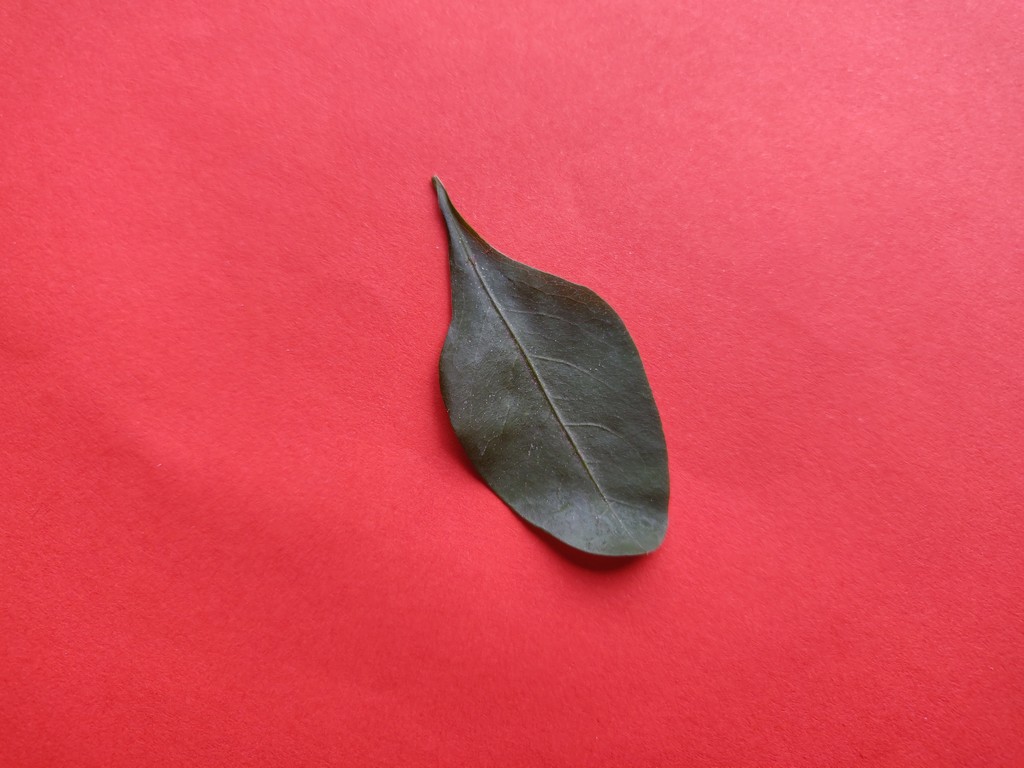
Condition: Healthy
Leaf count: single
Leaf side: front